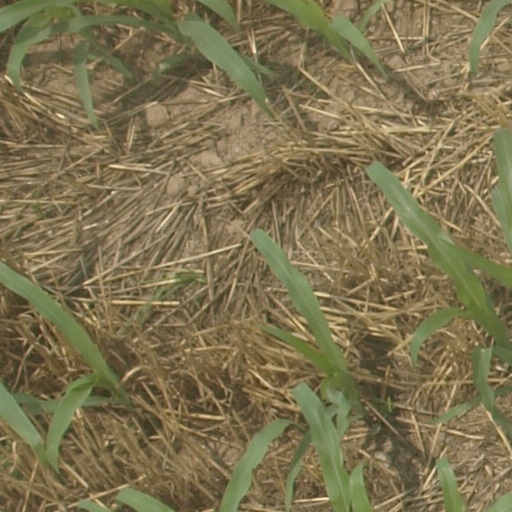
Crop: maize; corn